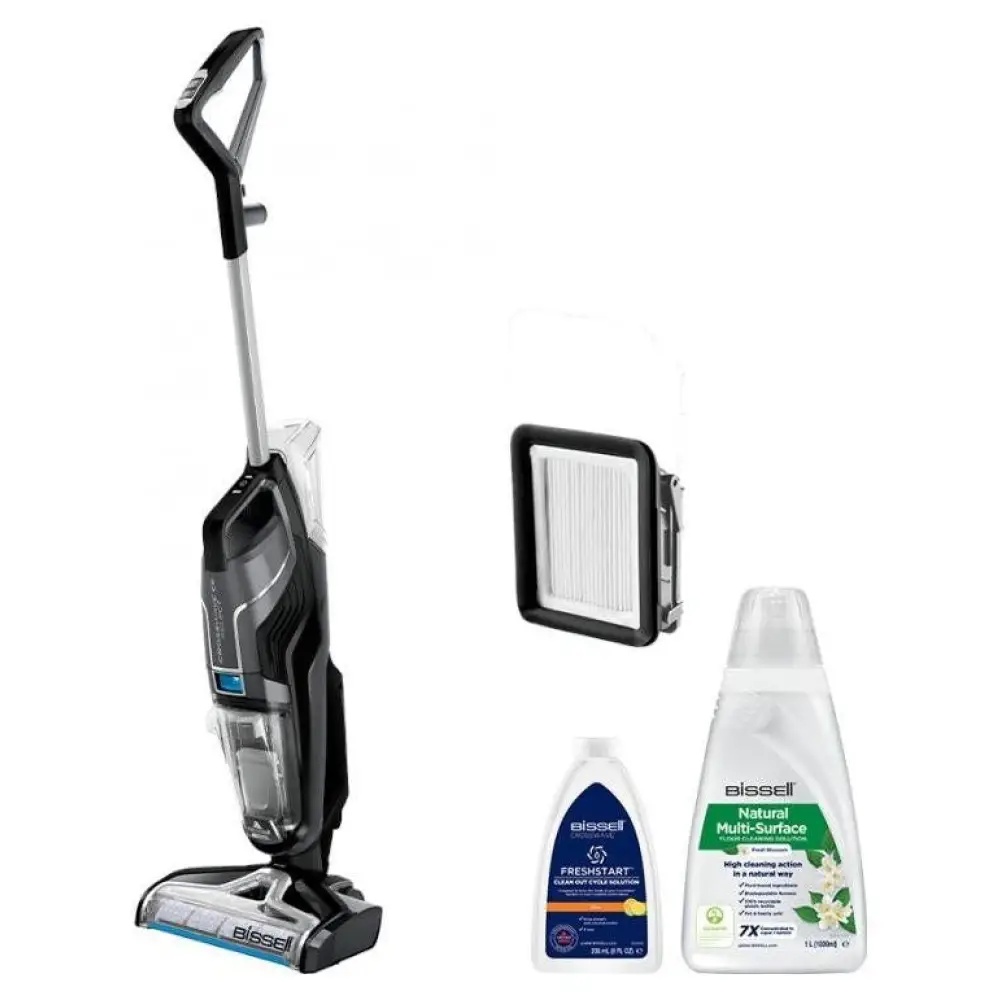
Bissell CrossWave C6 Select 3569N мокър и сух изправен прахосмукачка черен
Brand: BISSELL
Category: Home & Garden > Household Appliances > Vacuums